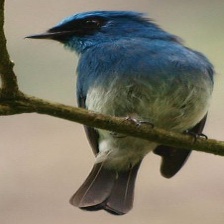
Species: INDIGO FLYCATCHER
Scientific name: EUMYIAS INDIGO